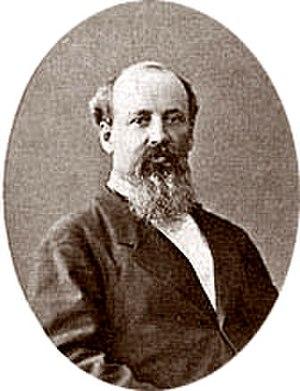
Gustavus Fox était un officier de l'US Navy s'étant illustré lors de la Guerre de Sécession.